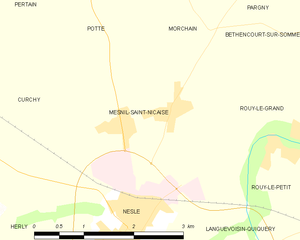
Carte des communes françaises Mesnil-Saint-Nicaise